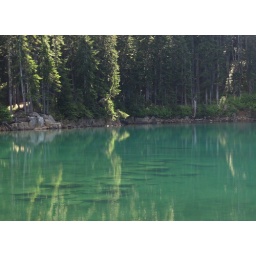
gorgeous clear water in Indian Heaven!